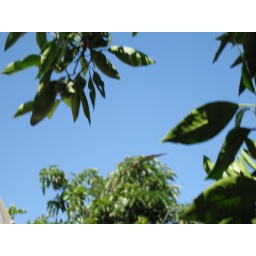
Big yellow butterfly taking off in Stealth mode.